Finn Bálor

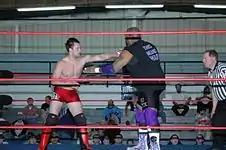
Devitt squaring off with Dru Onyx in 2004

On 8 October 2005, in Nashville, Tennessee, at the NWA 57th Anniversary Show, Devitt defeated Dru Onyx for his second British Commonwealth title. After the match both participants were invited to the New Japan Inoki Dojo in Santa Monica, California, to train. During late 2005, Devitt also began competing for the U.S.based Millennium Wrestling Federation (MWF). He made his debut in a triple threat match at "Soul Survivor III" on 5 November, challenging for the MWF Television Championship against the champion Eddie Edwards and R. J. Brewer. He made his television debut on the November edition of "MWF Ultra", in a match against Osiris. After impressing many promoters and trainers, he was invited to train in New Japan's main dojo in Tokyo, where, in early 2006, he began training in the Japanese style of professional wrestling. He lost the British Commonwealth Championship to Karl Anderson in March 2006.